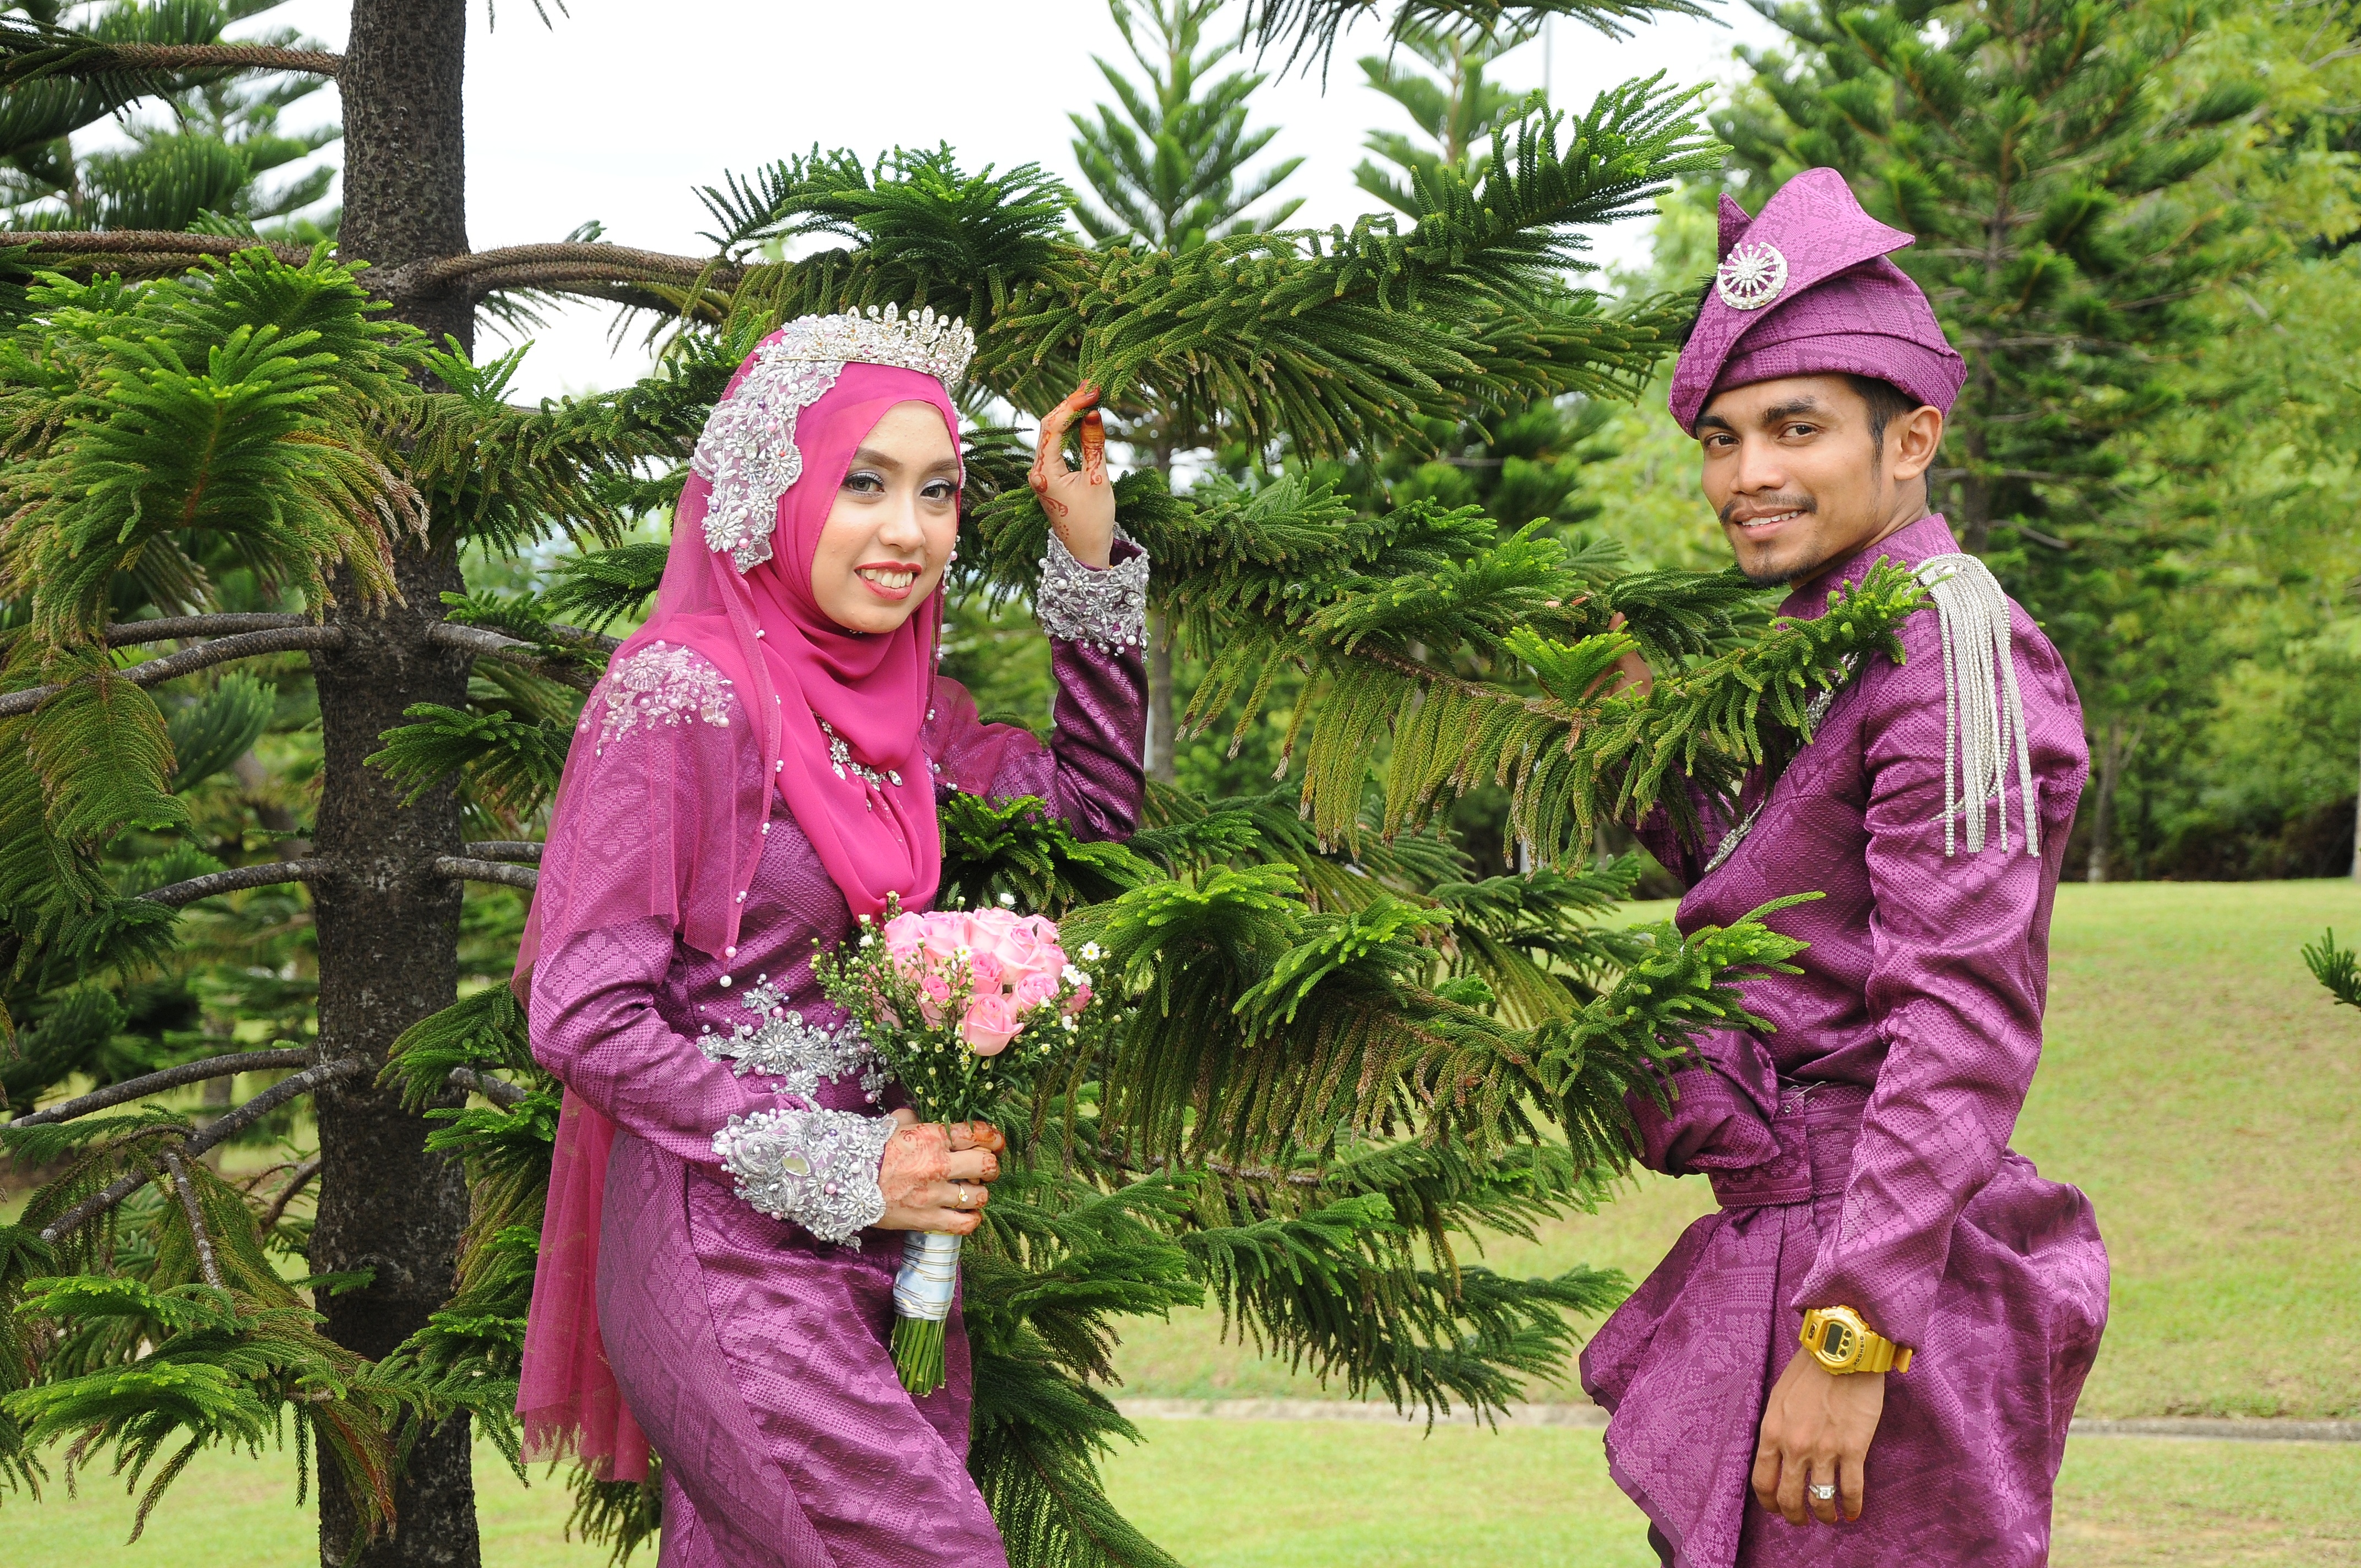
people, flower, love, couple, romance, together, wedding, marriage, happy, traditional clothing